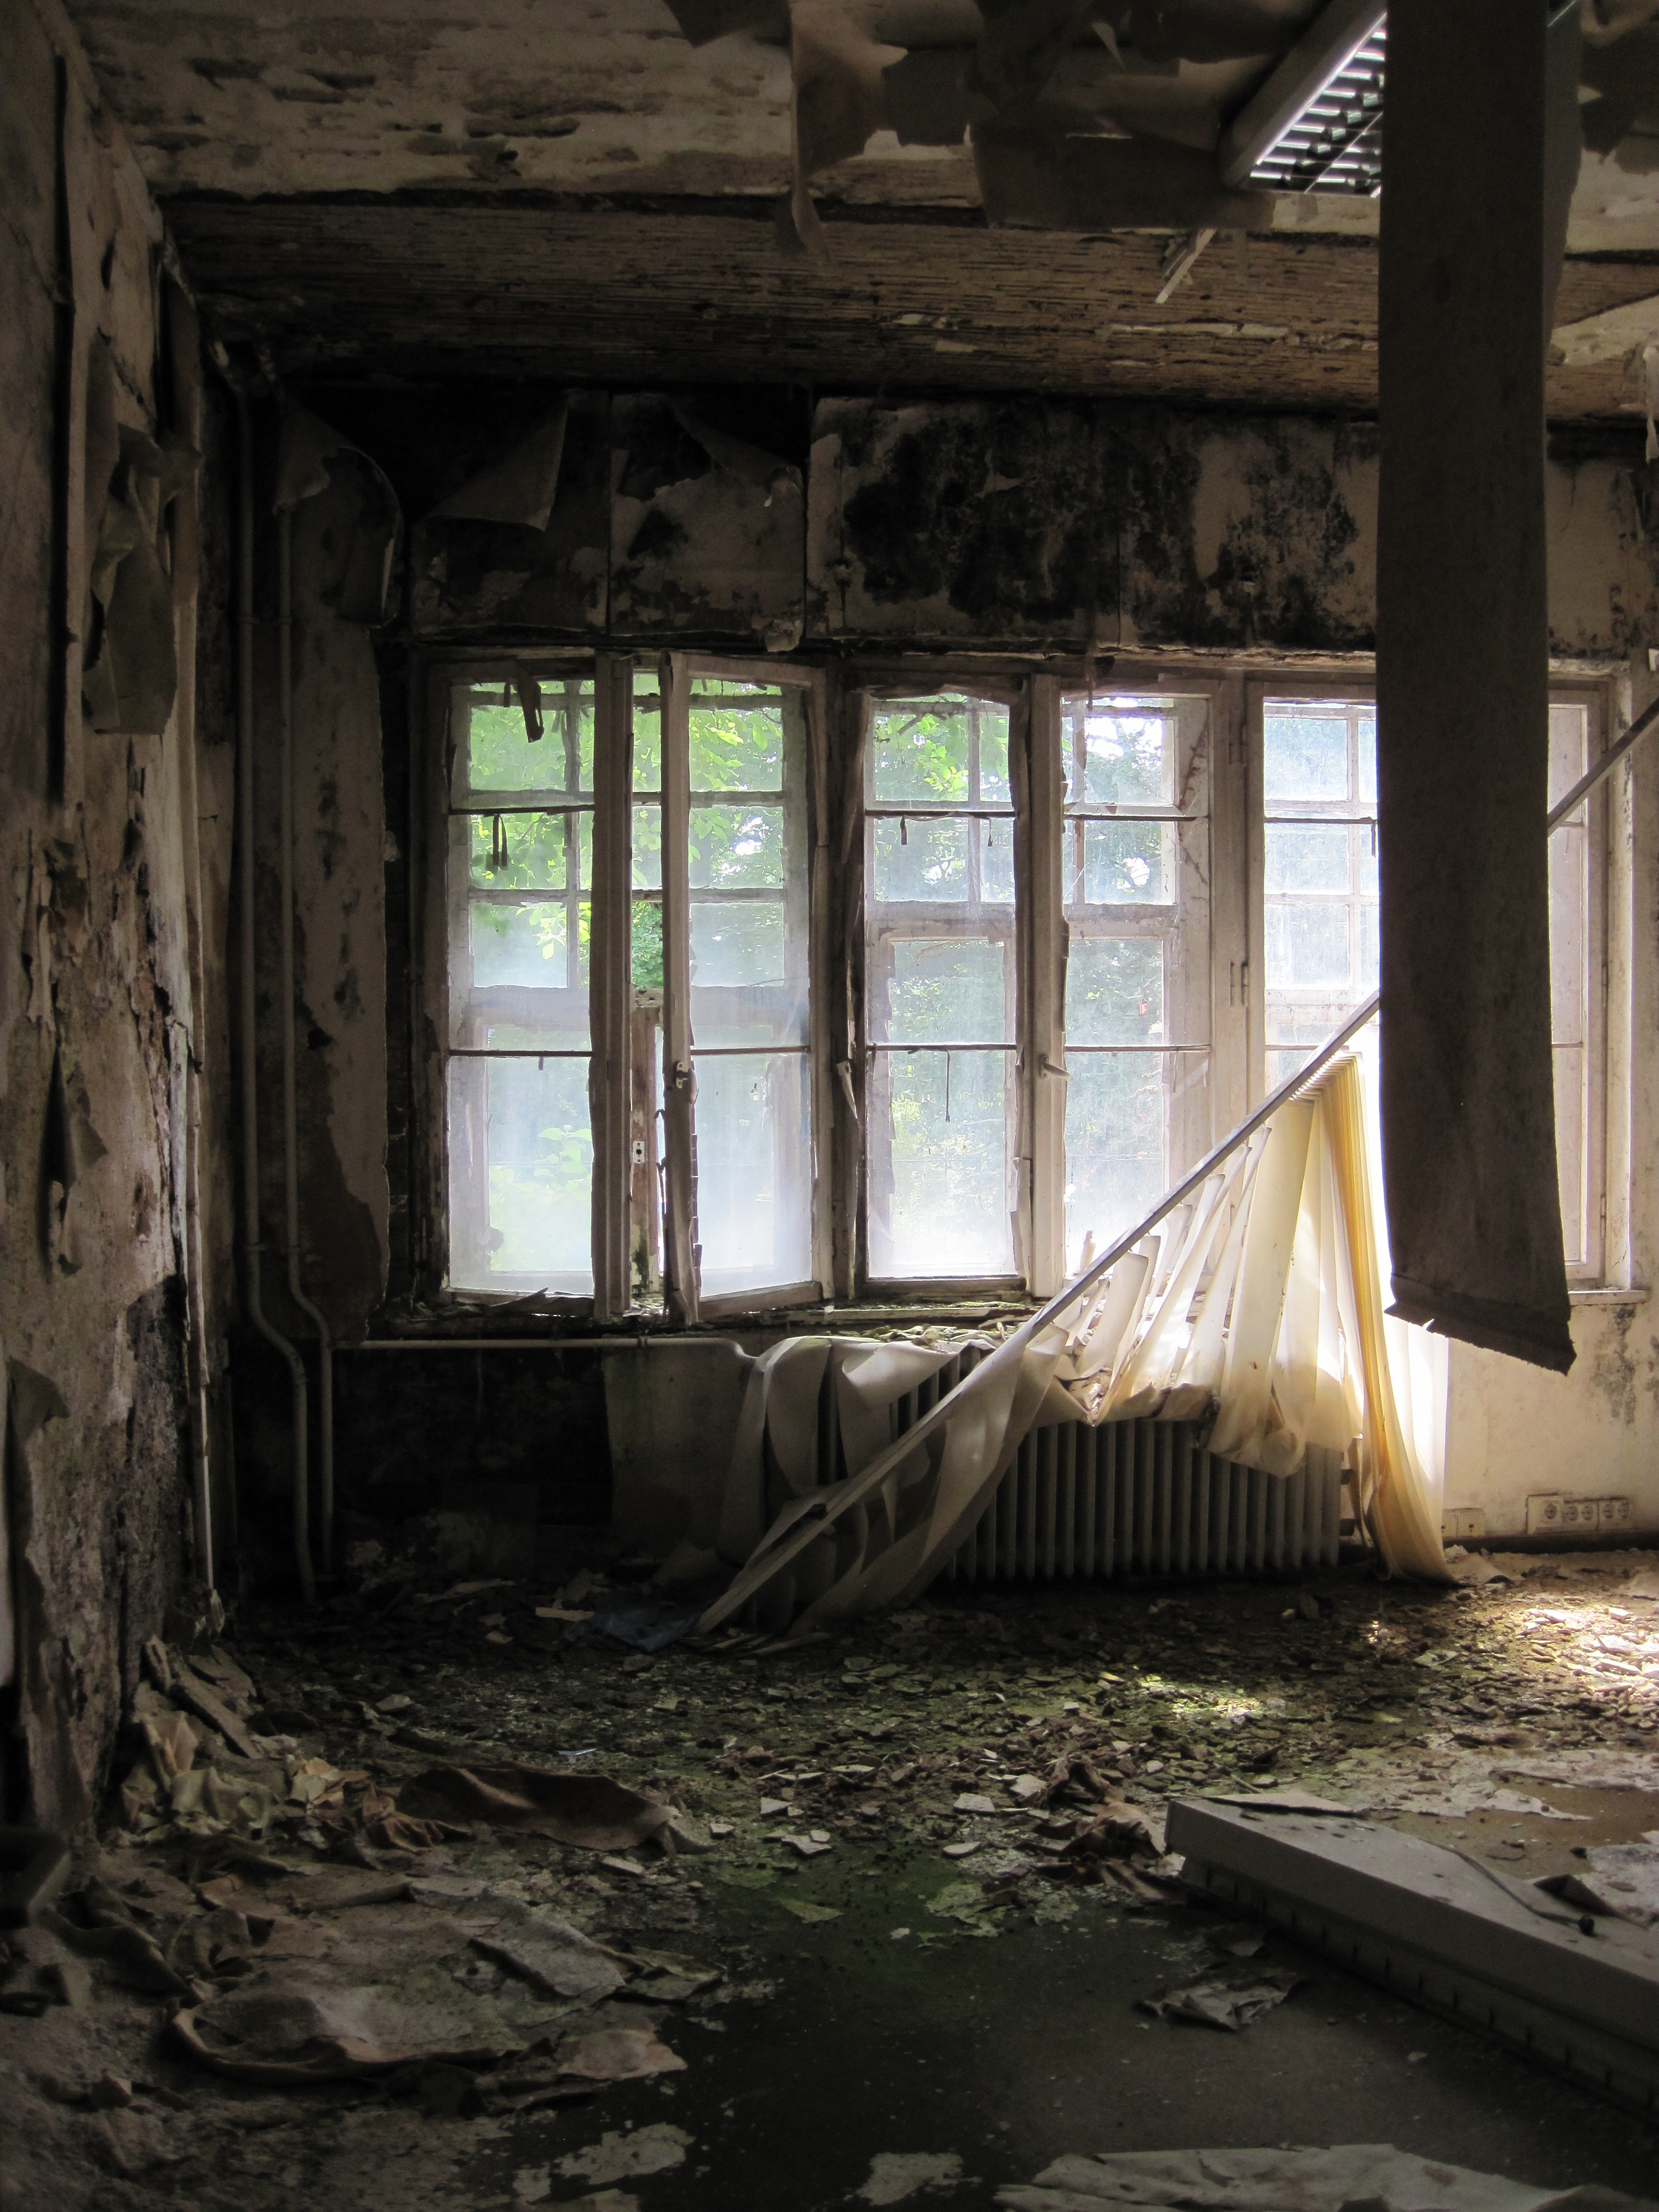
light, architecture, wood, house, window, building, old, atmosphere, home, wall, shack, broken, dirty, decay, ruin, room, transience, temple, ruins, neglected, dilapidated, mood, forget, leave, lost places, ailing, run down, urban area, ancient history